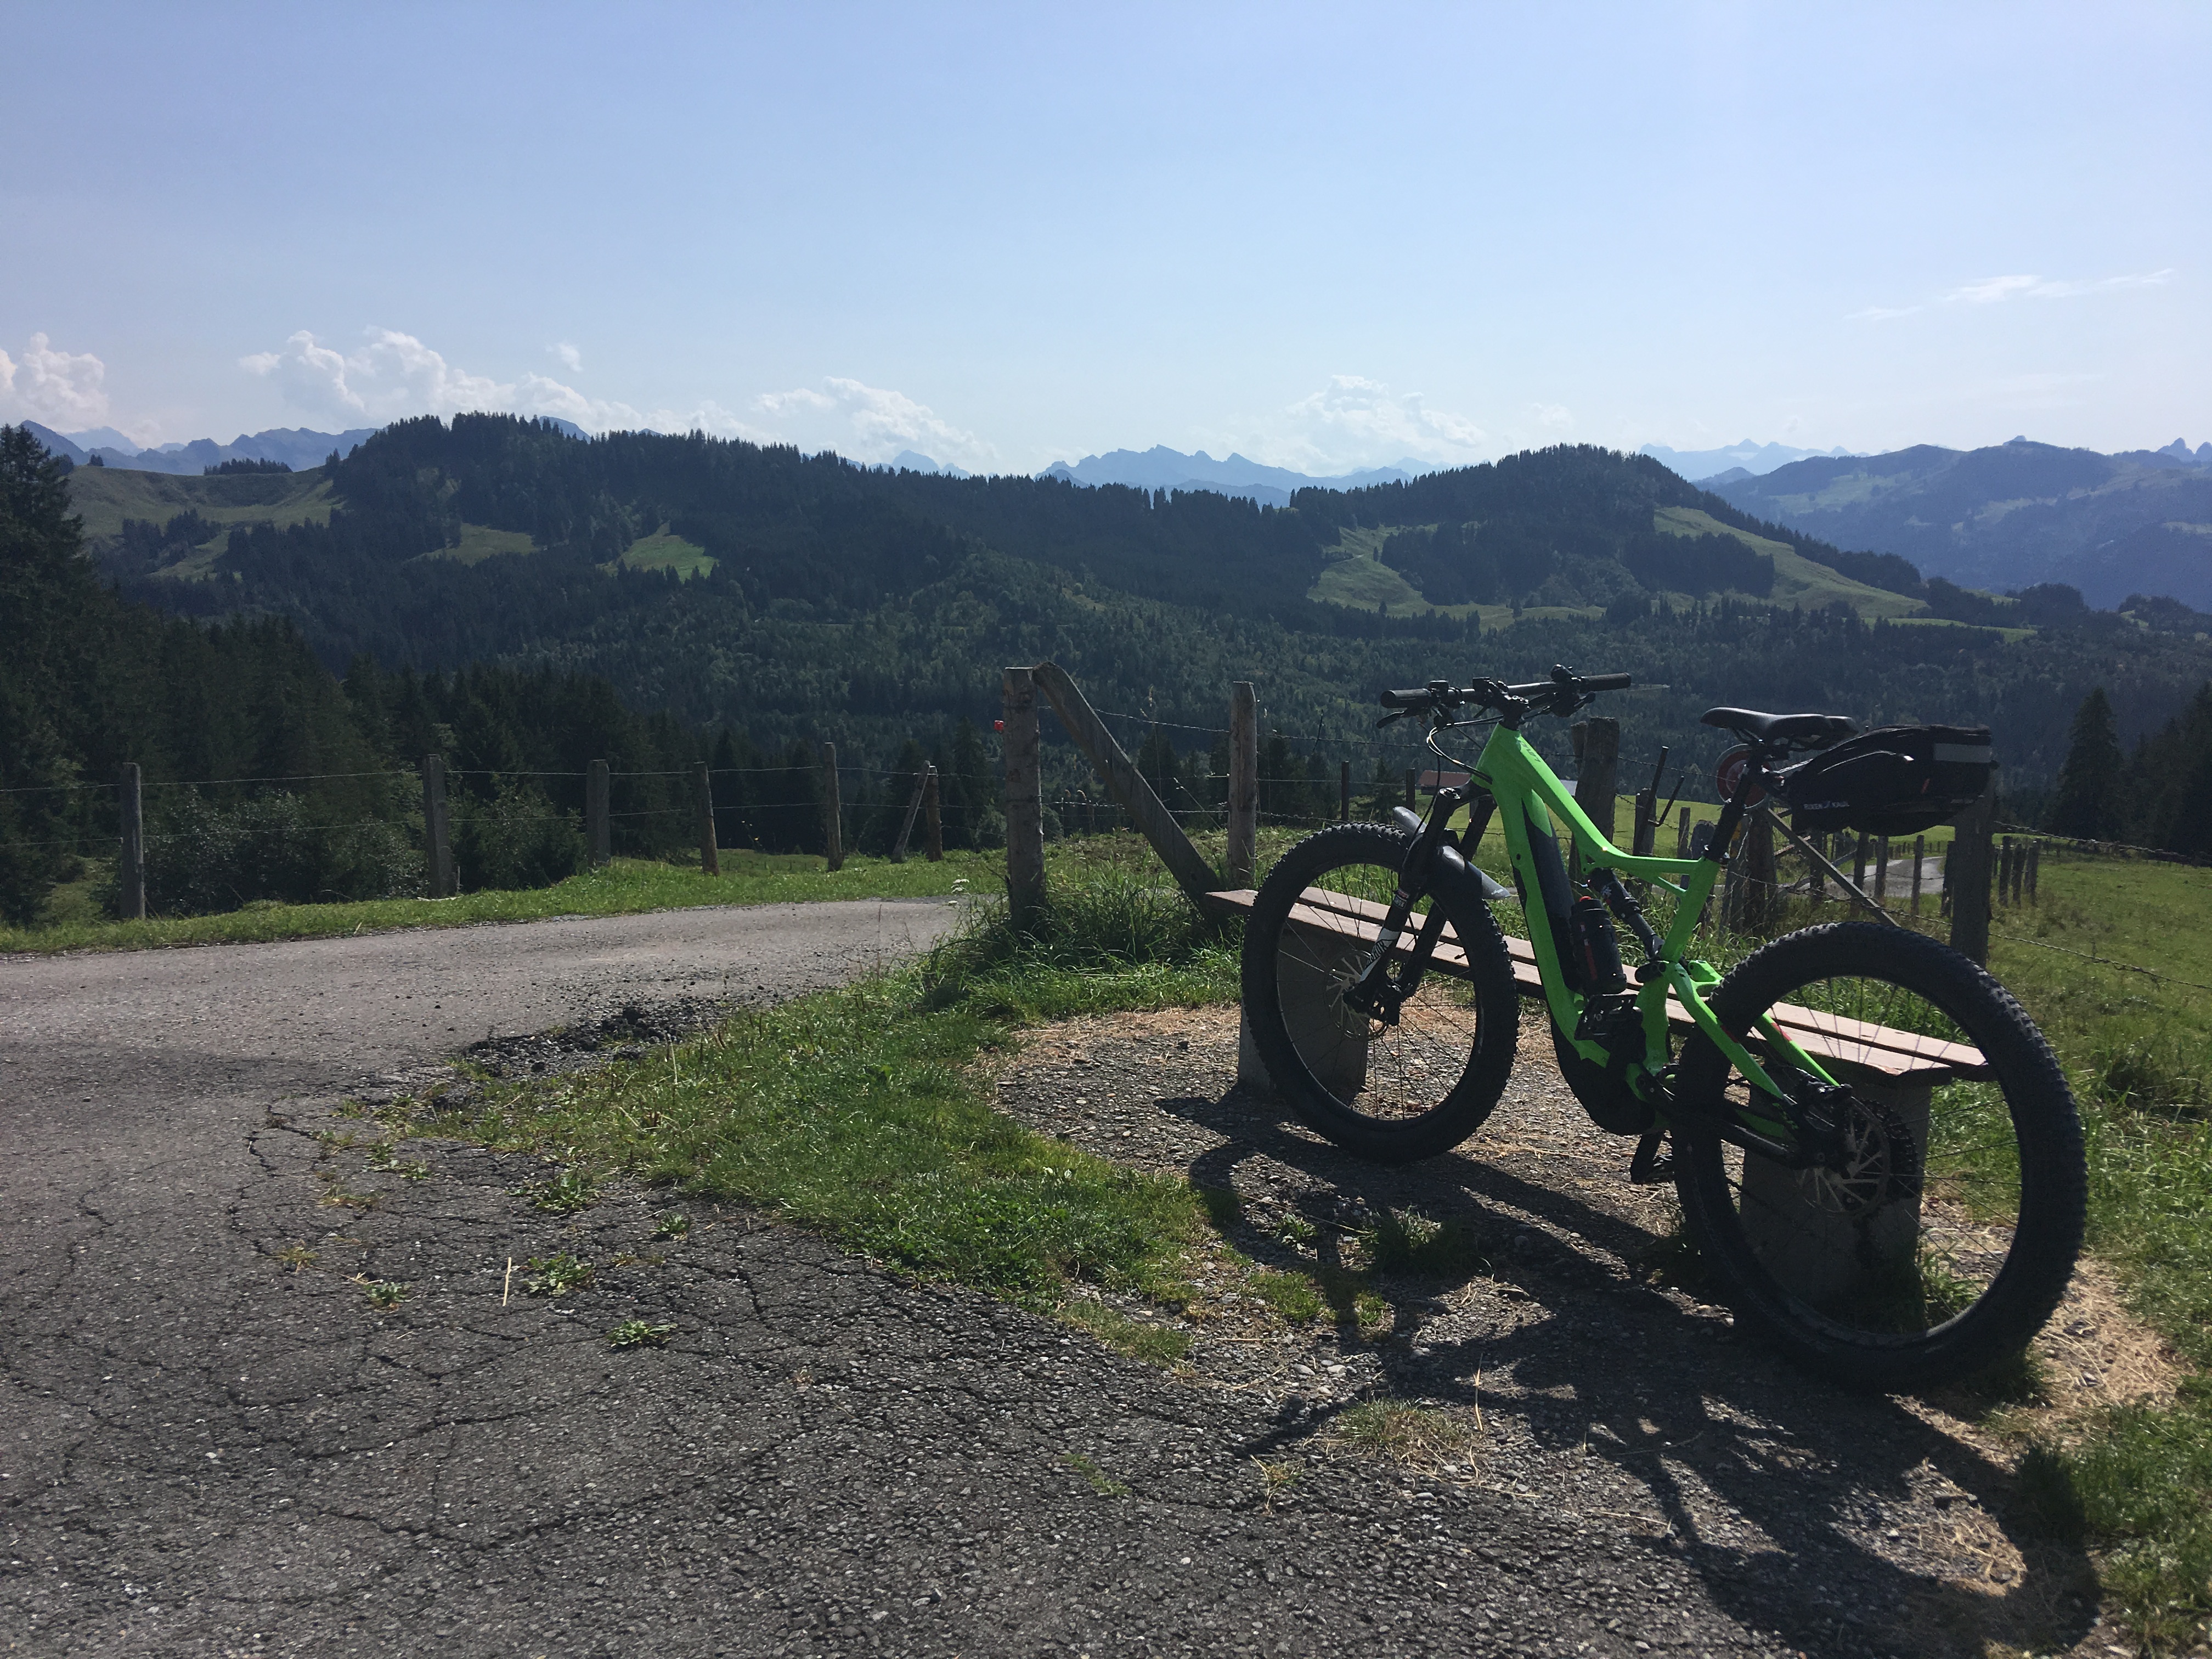
nature, bicycle, bicycle wheel, vehicle, mountainous landforms, sky, cycling, mountain, mountain bike, bicycle drivetrain part, bicycle pedal, wilderness, spoke, dirt road, morning, wheel, road, tree, rural area, sports equipment, cloud, recreation, road bicycle, bicycle fork, landscape, leisure, mountain biking, bicycle part, tourism, mountain range, bicycle saddle, soil, bicycle frame, freeride, adventure, hill, alps, trail